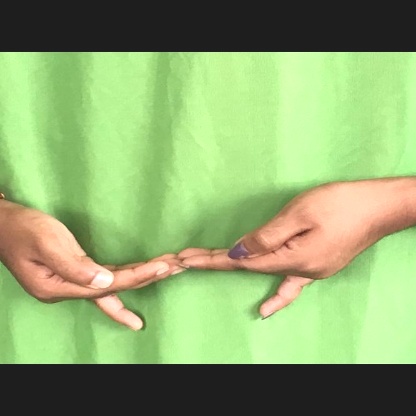
Mudra: Khatva